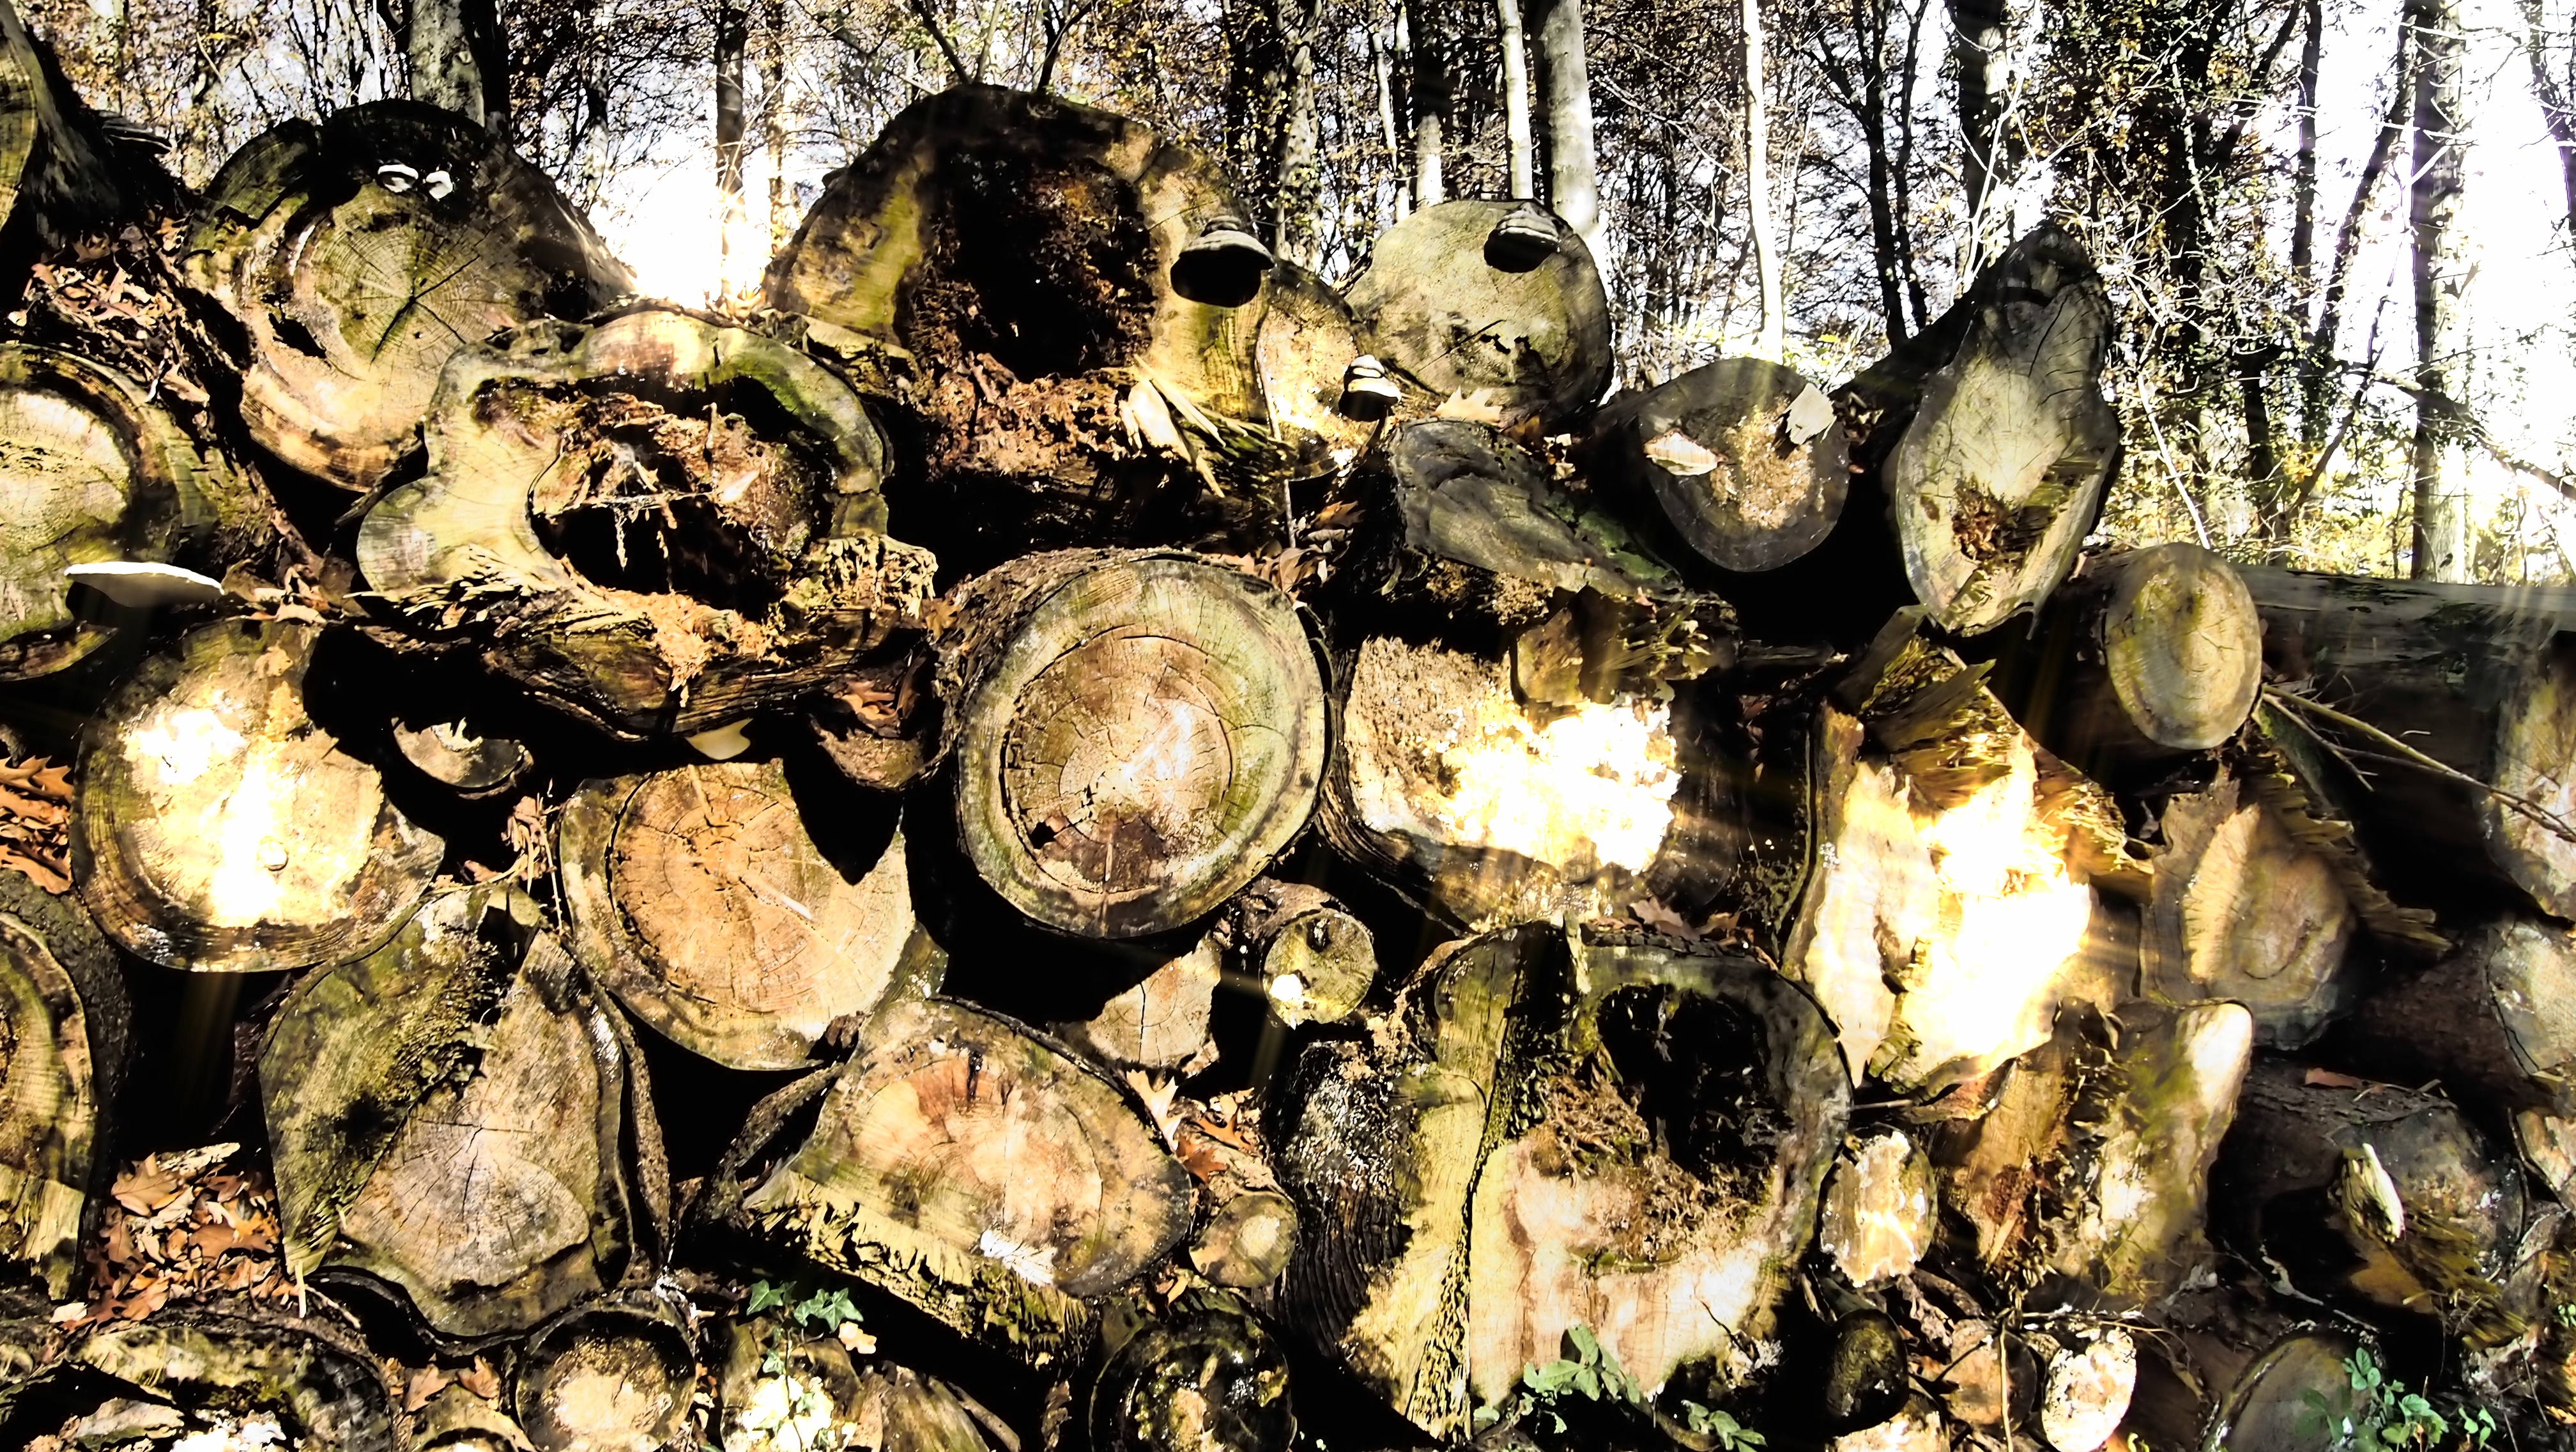
tree, forest, plant, trunk, food, produce, vegetable, autumn, shadow, trees, fall foliage, autumn forest, back light, matsutake, flowering plant, land plant